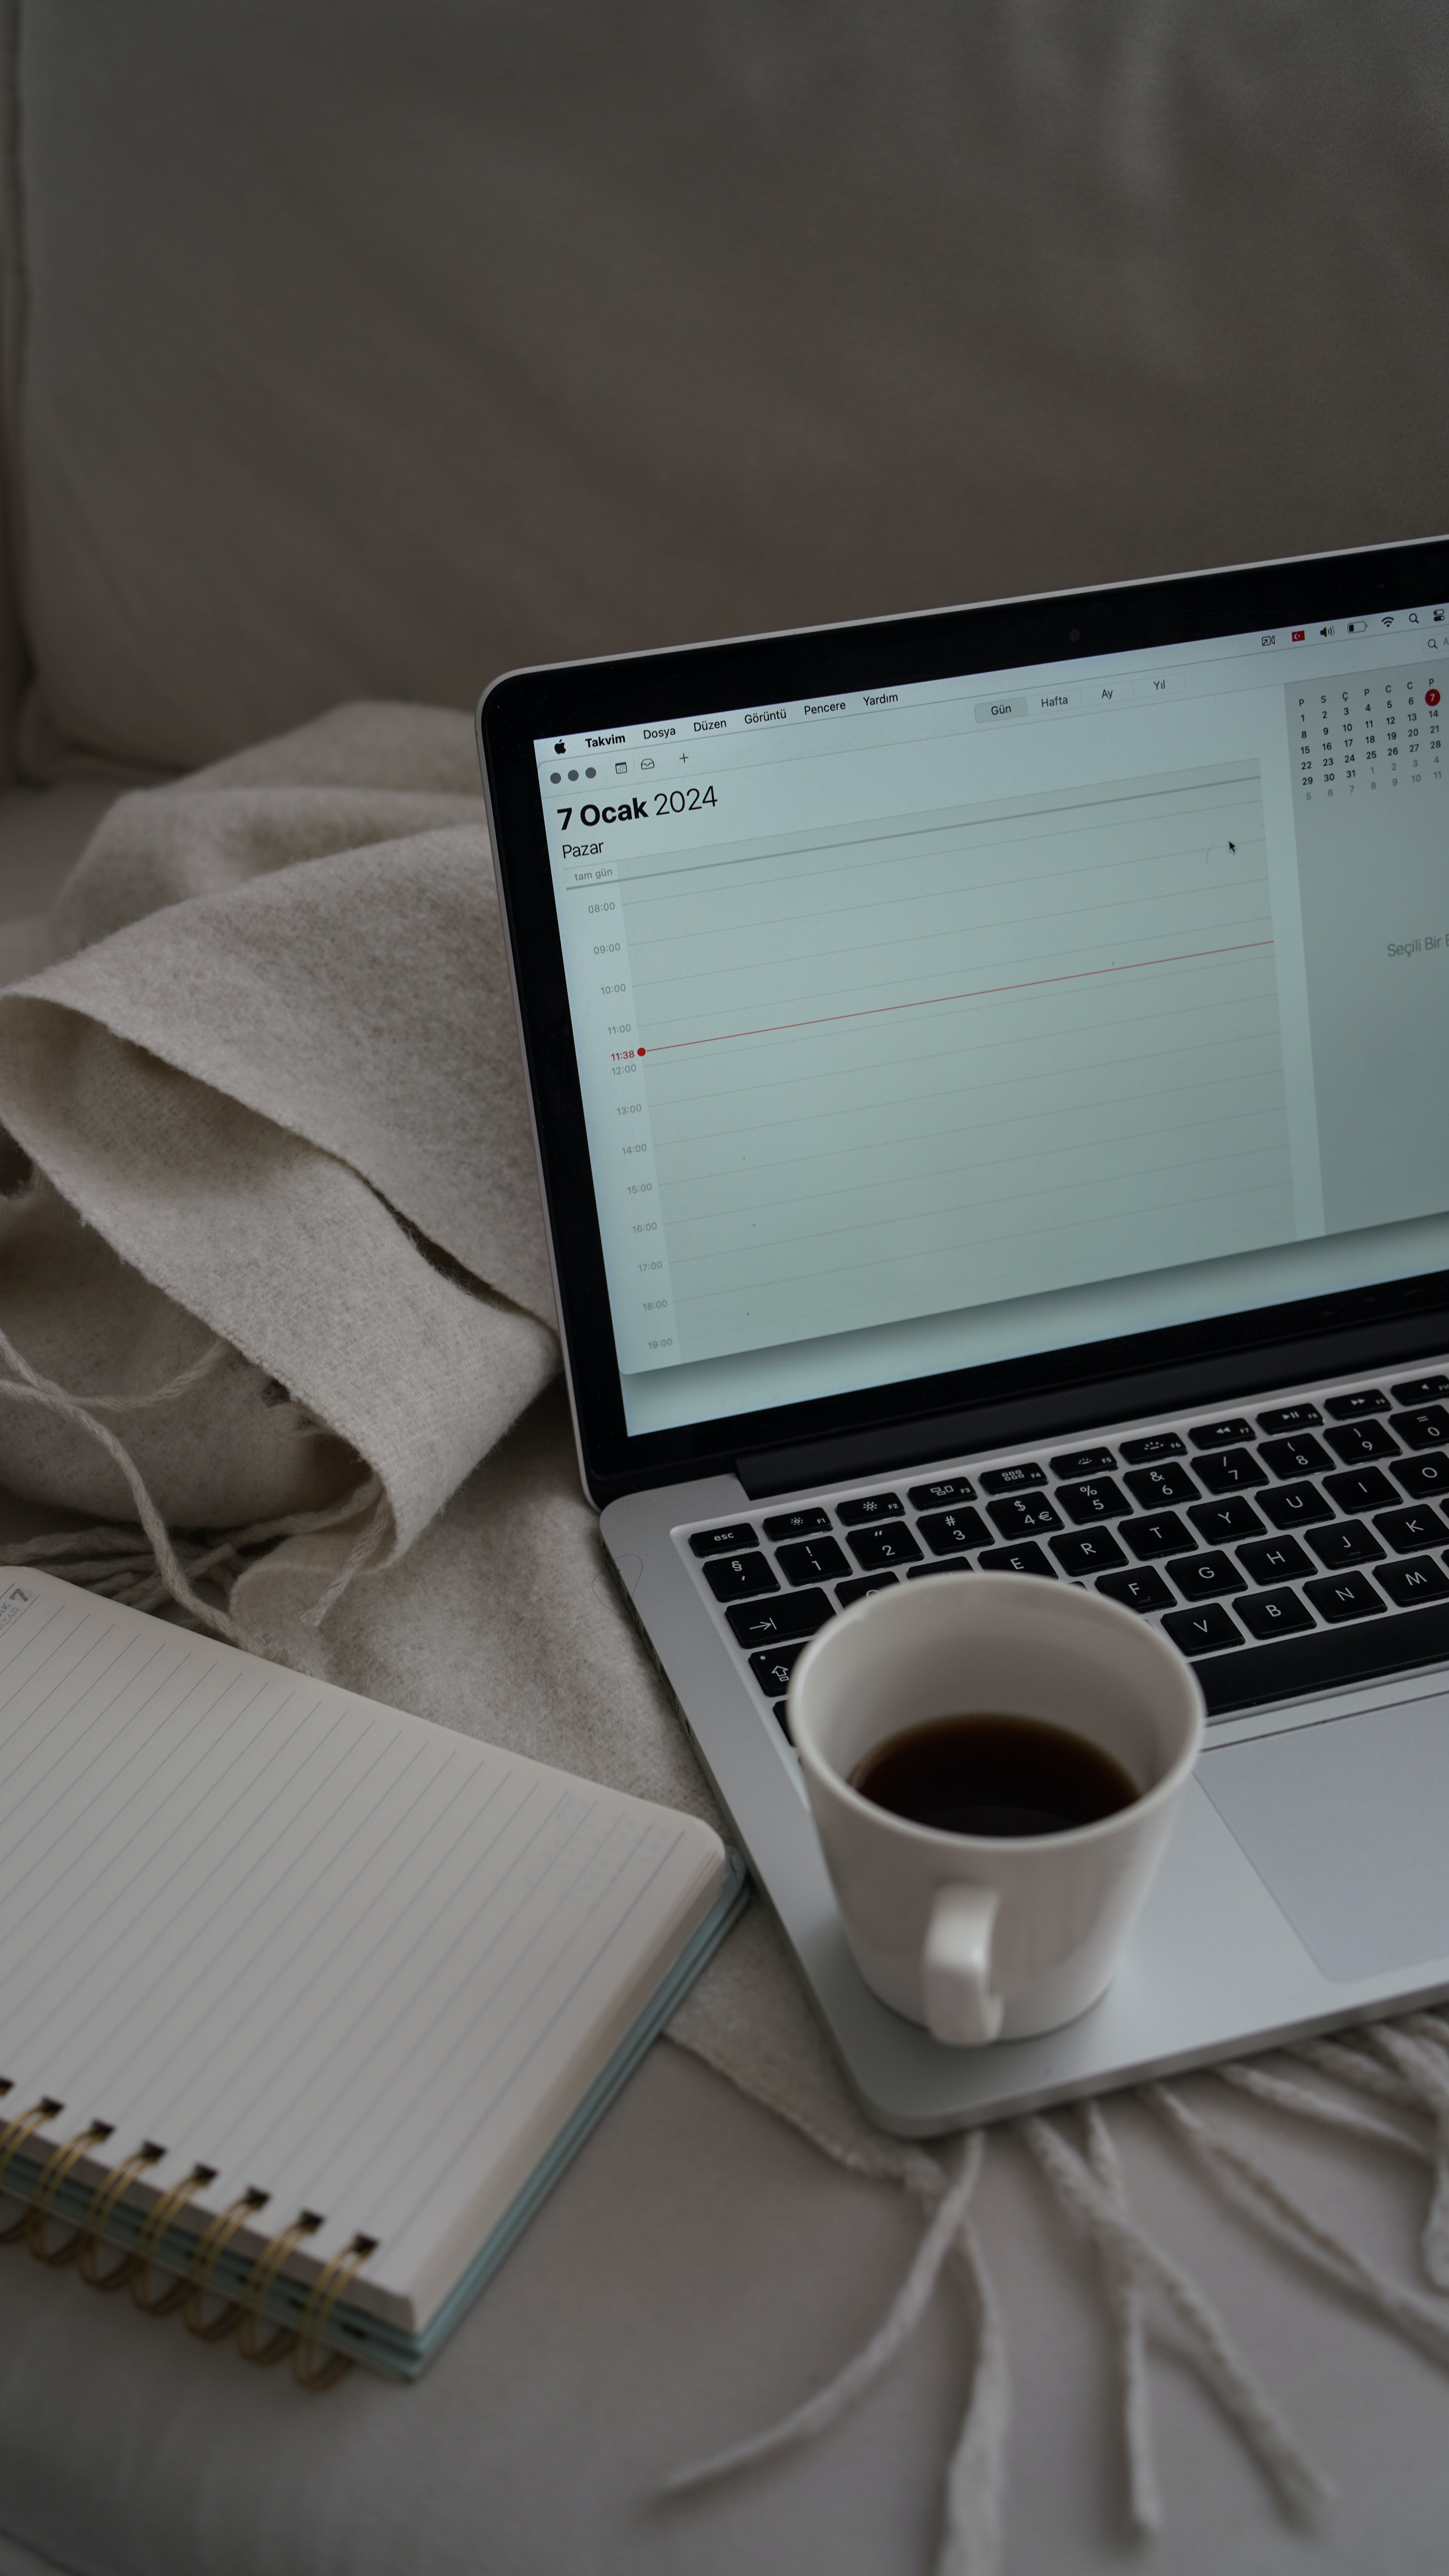
computer, tableware, drinkware, personal computer, output device, netbook, cup, laptop, input device, table, computer keyboard, office equipment, gadget, peripheral, serveware, space bar, coffee cup, computer hardware, font, computer desk, electronic device, display device, coffee, desk, rectangle, dishware, communication device, multimedia, portable communications device, tea, drink, event, audio equipment, flat panel display, linens, software engineering, office supplies, computer component, desktop computer, white collar worker, personal computer hardware, touchpad, brand, laptop part, teacup, metal, still life photography